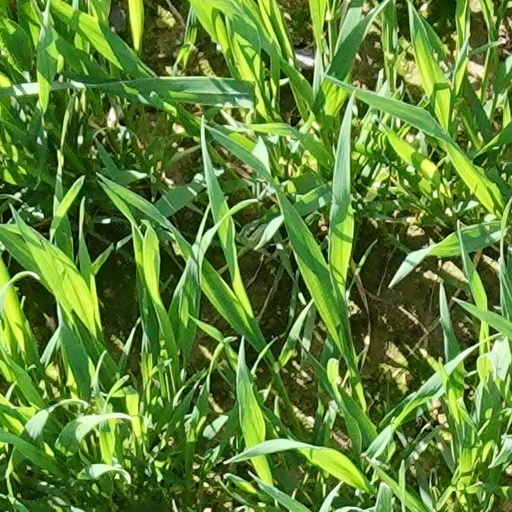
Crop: wheat